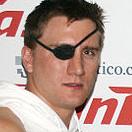
Age: 24